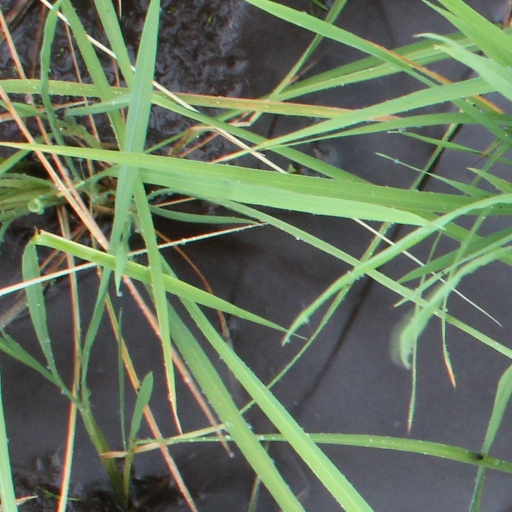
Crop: rice